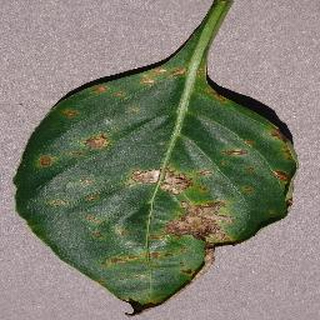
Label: bell_pepper_bacterial_spot